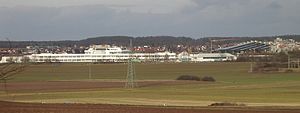
Zirndorf
Byen seet fra syd
Zirndorf er administrationsby i Landkreis Fürth i Regierungsbezirk Mittelfranken i den tyske delstat Bayern. Byen ligger syd for Fürth og vest for Nürnberg ved floden Bibert.